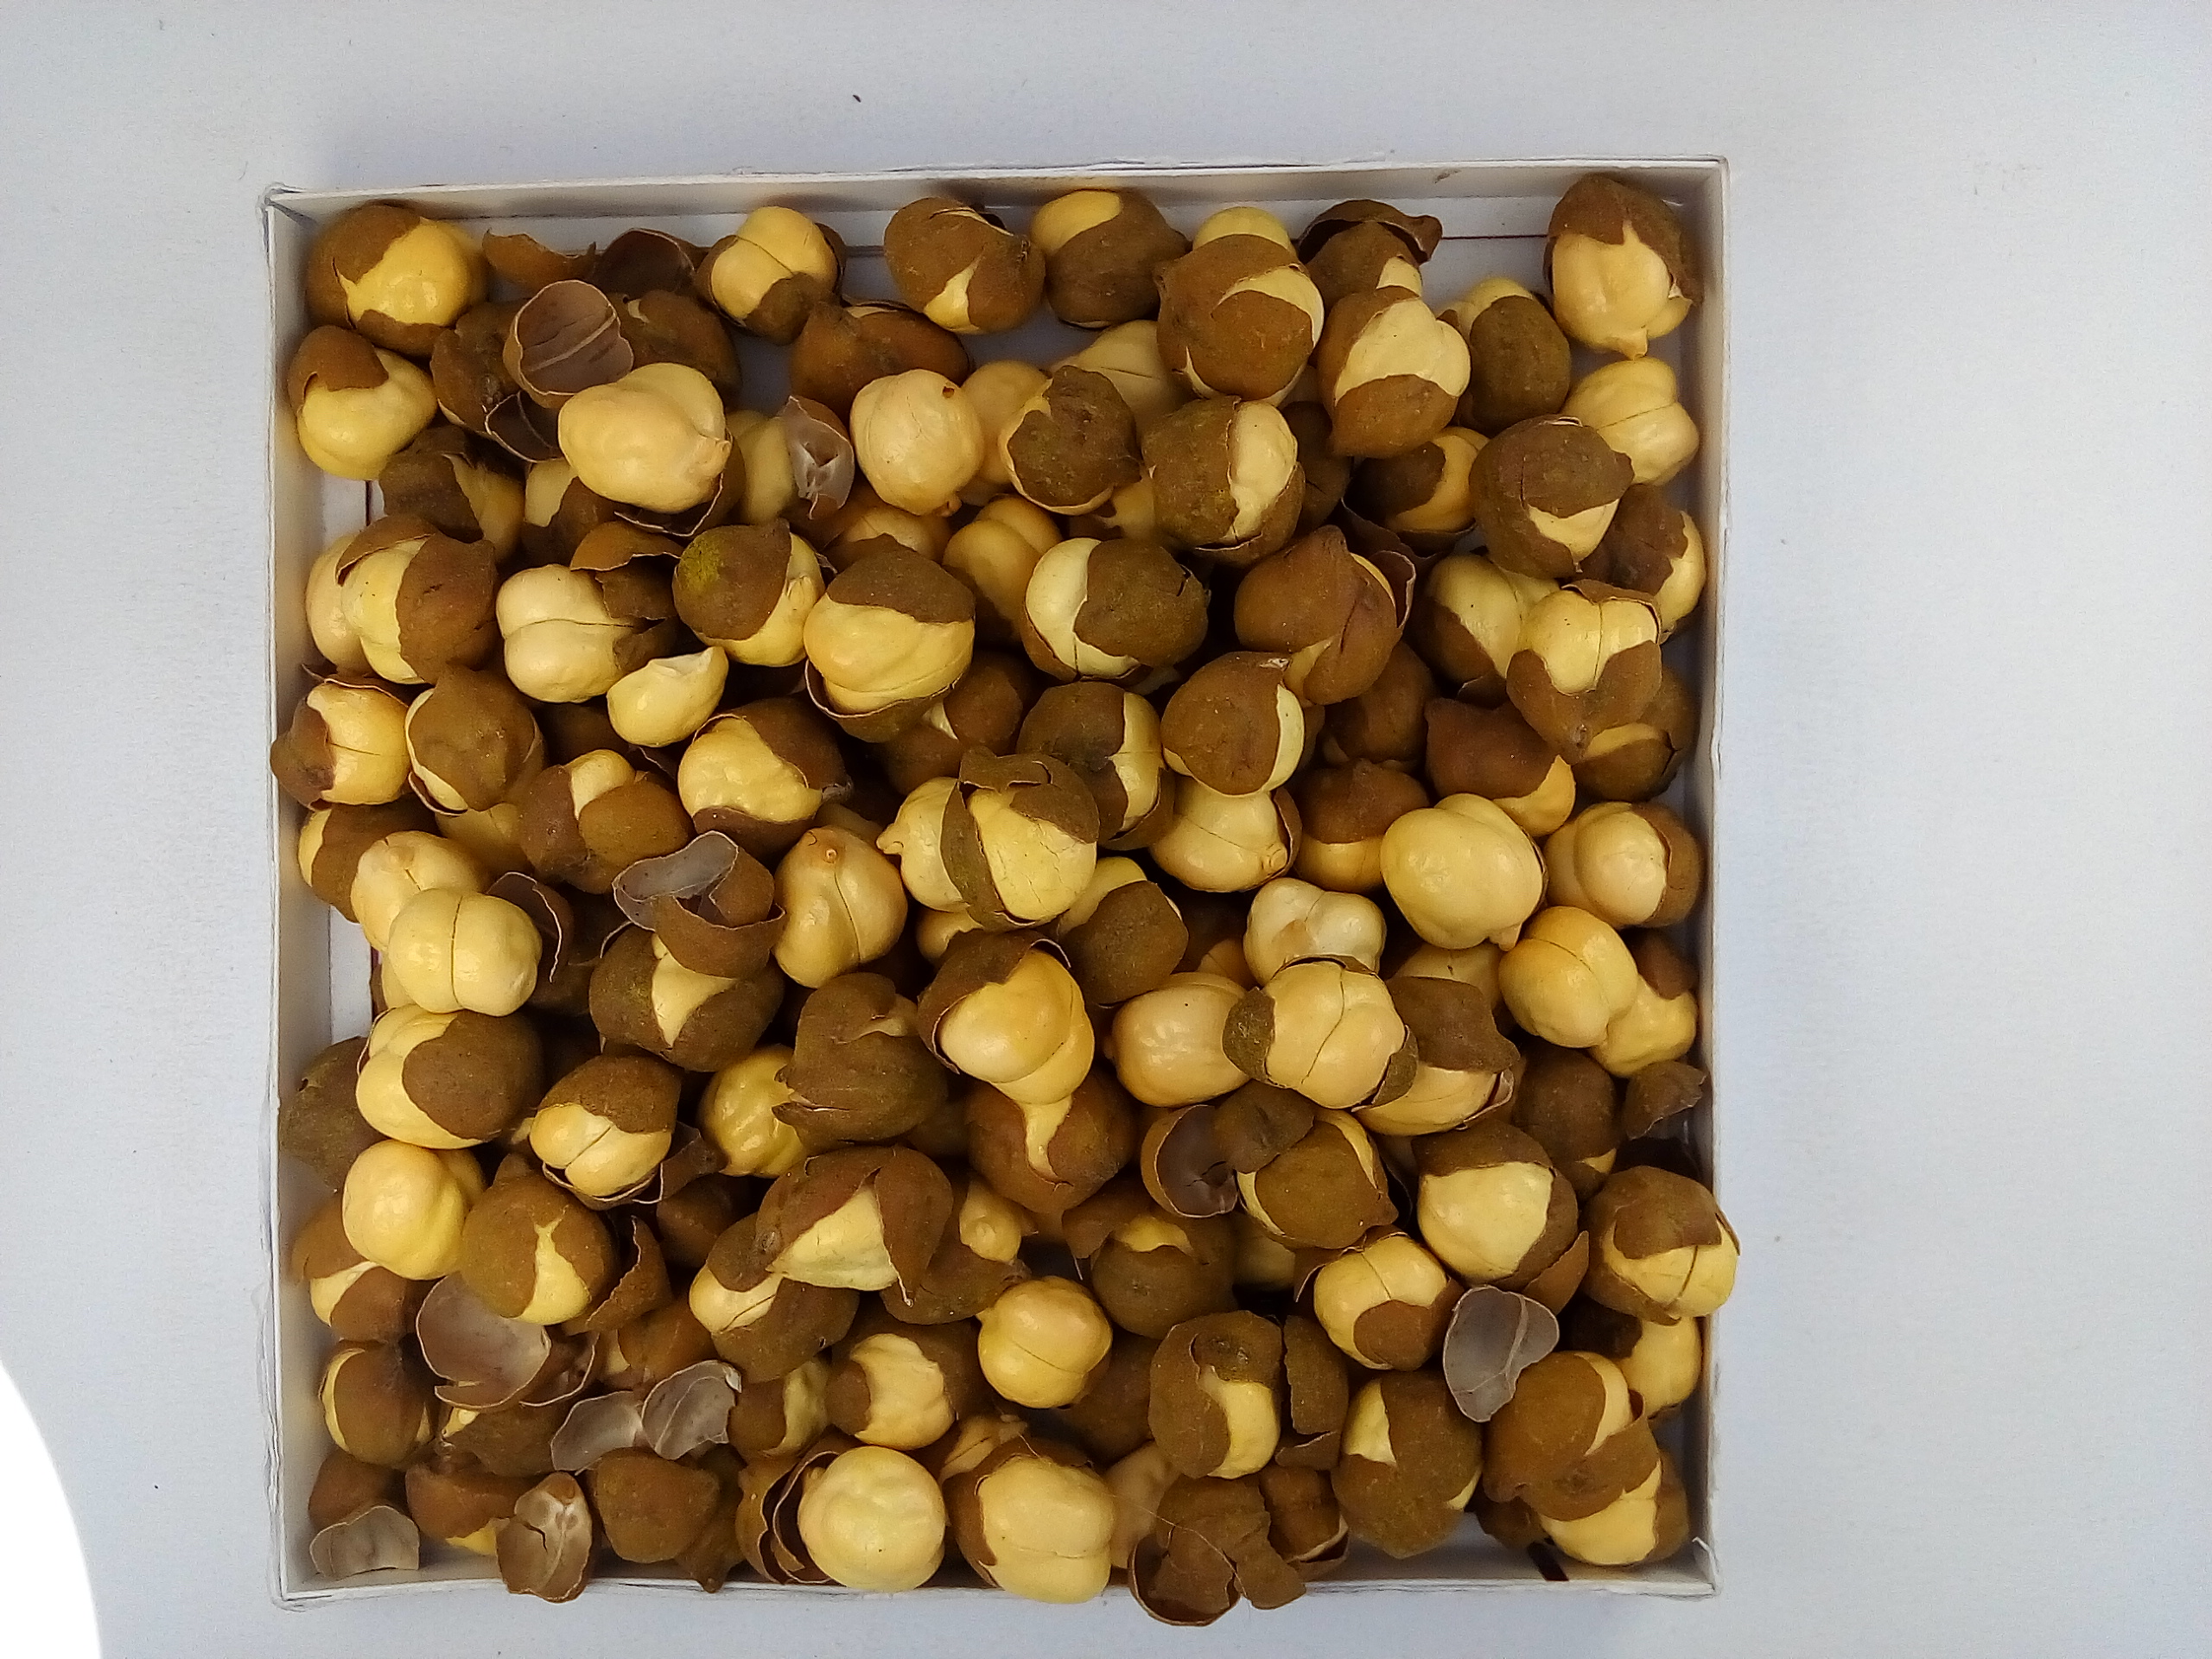
Rice seed variety: Unknown